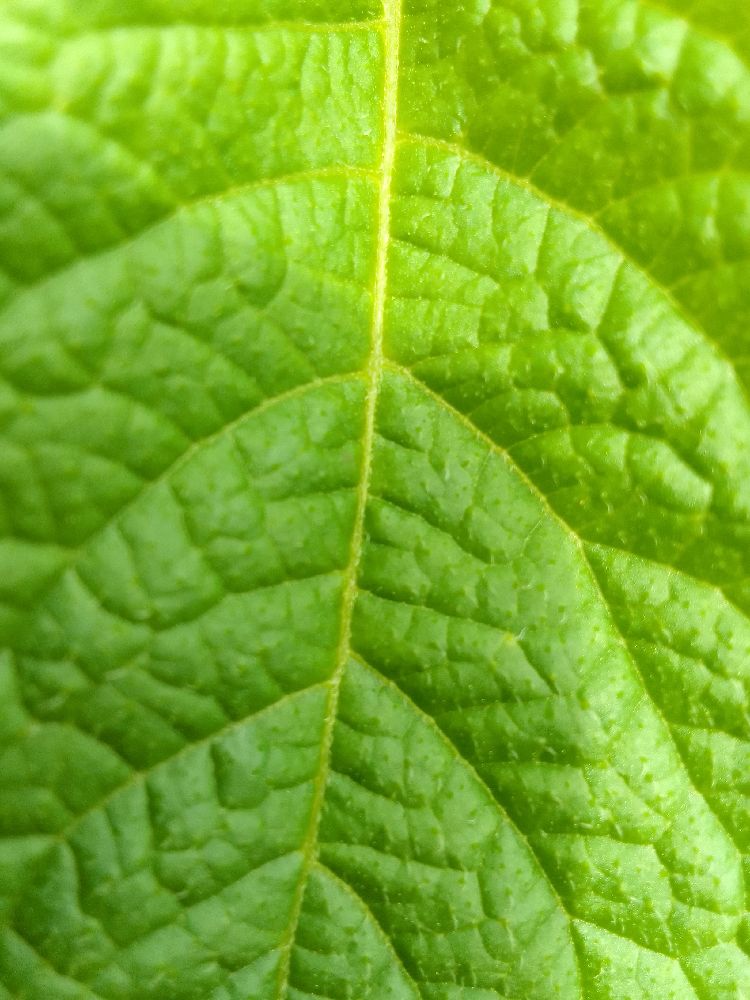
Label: Healthy